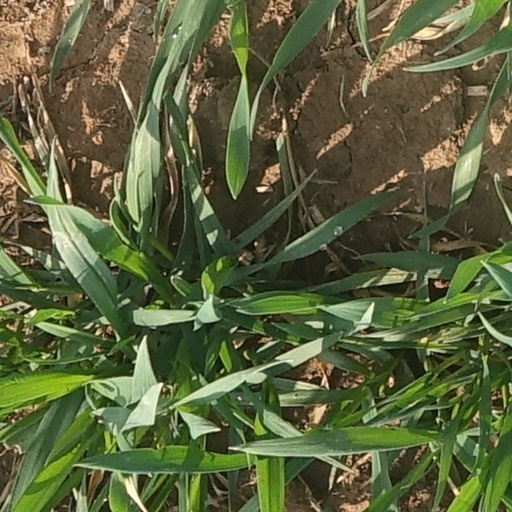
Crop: wheat